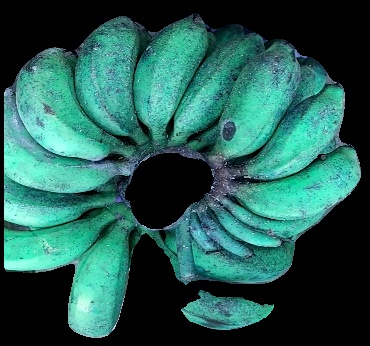
Variety: rasbale
Grade: grade3